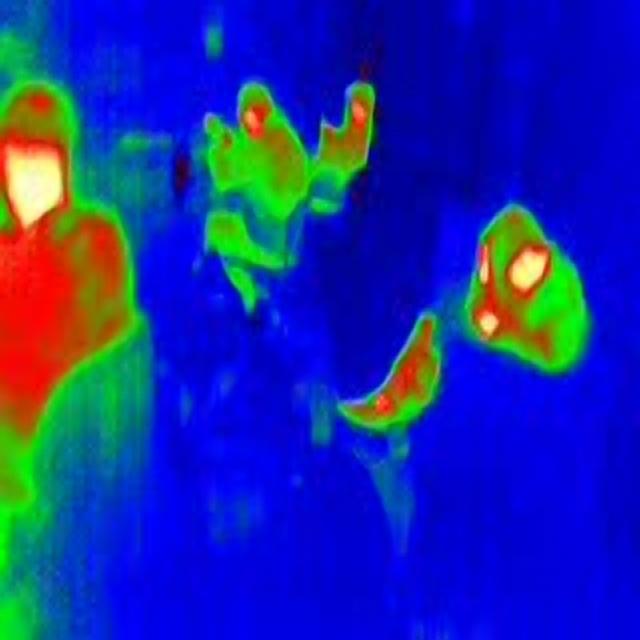
Detected objects:
label: person
label: person
label: person
label: person